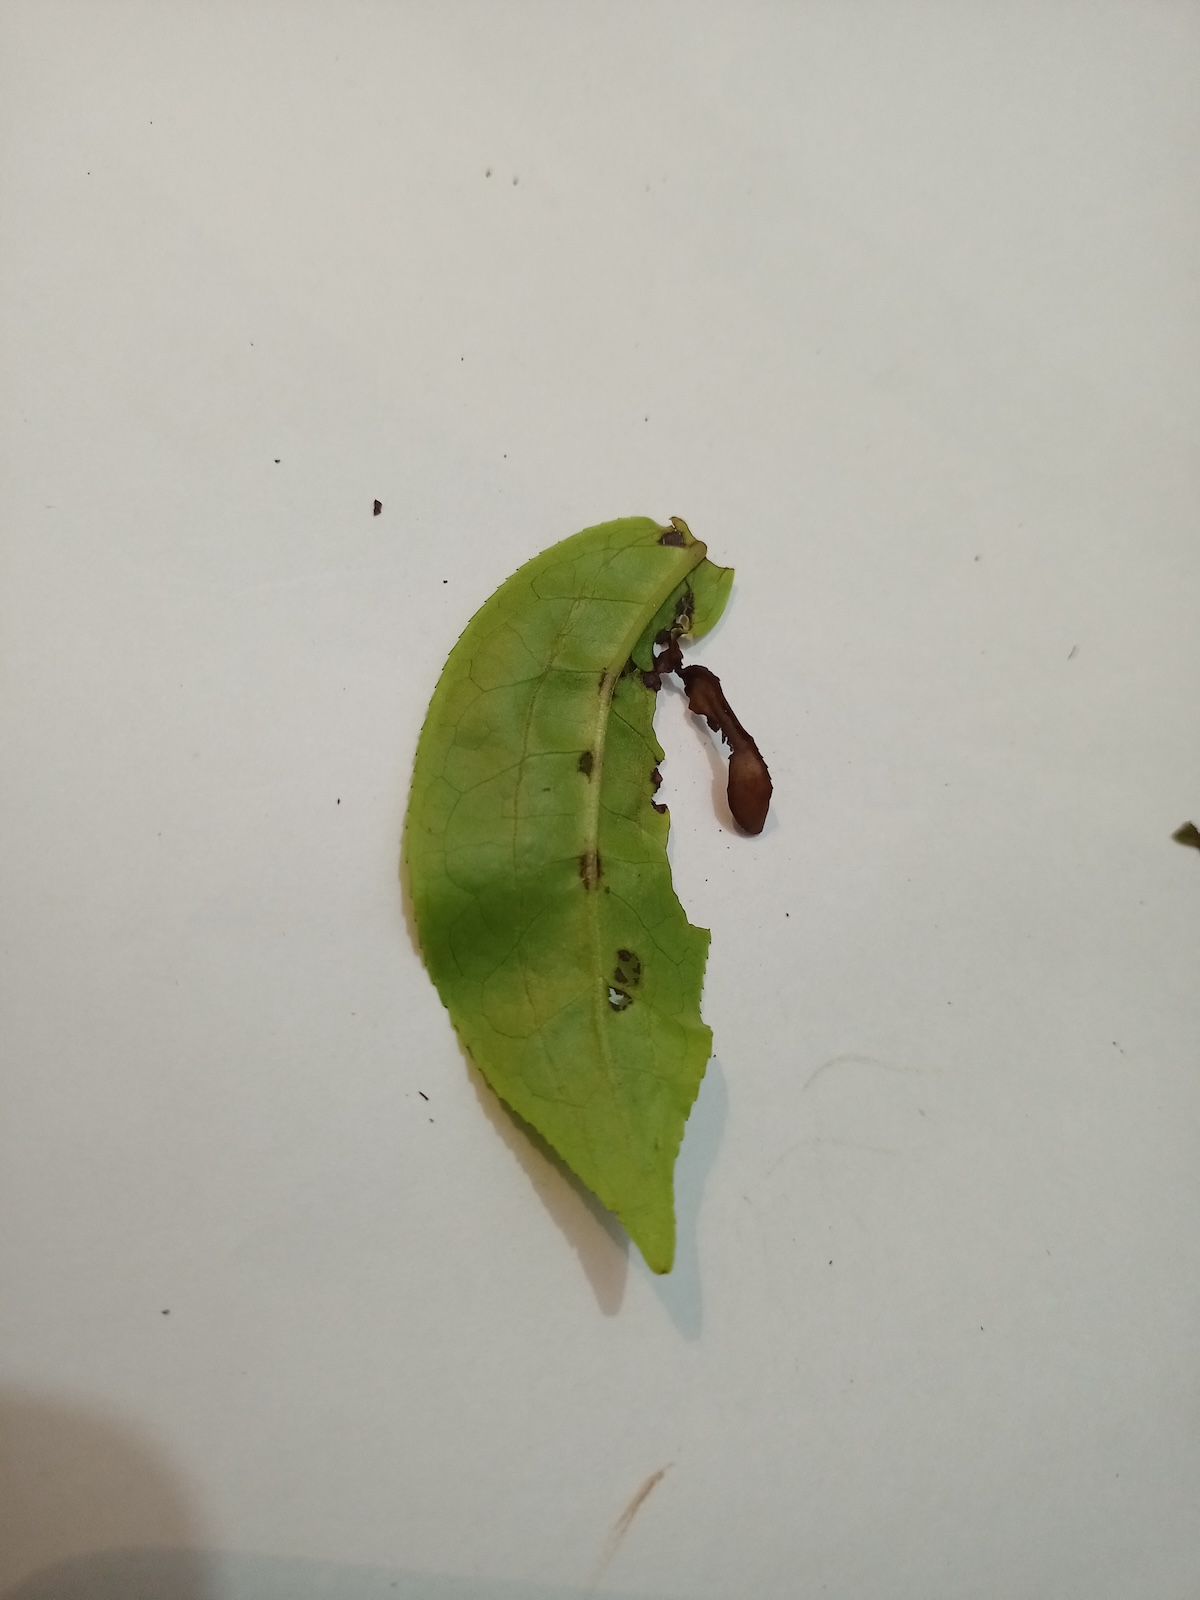
Label: Green mirid bug